Cranbrook Educational Community

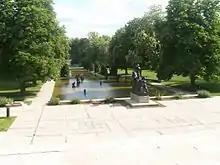
Cranbrook gardens

The Cranbrook Art Museum is a museum of contemporary art with a permanent collection, including works by Charles and Ray Eames, Harry Bertoia, Maija Grotell, Carl Milles, Robert Motherwell, Andy Warhol, and Roy Lichtenstein. Completed in 1942 under the direction of architect Eliel Saarinen, the museum is housed in the same building as the Cranbrook Academy of Art.